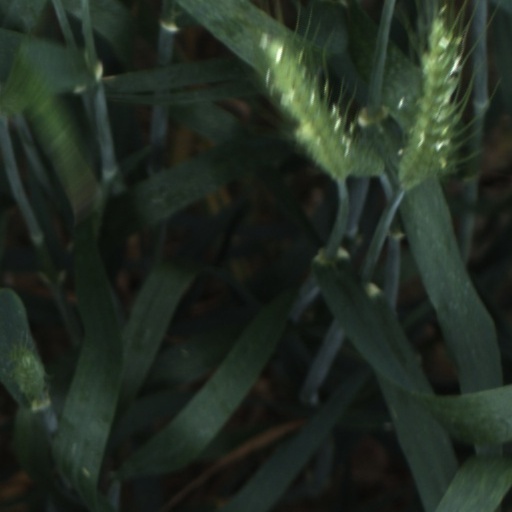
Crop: wheat